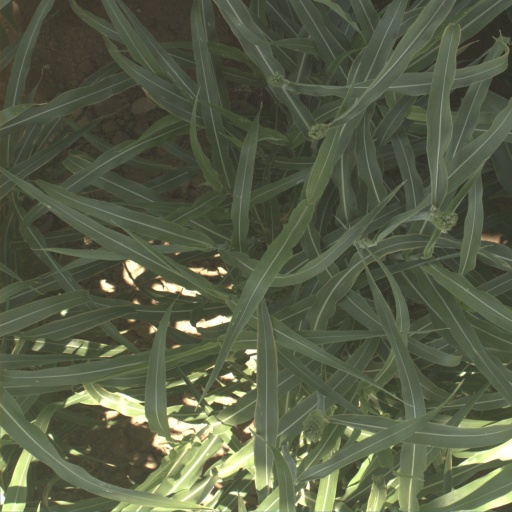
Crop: sorghum